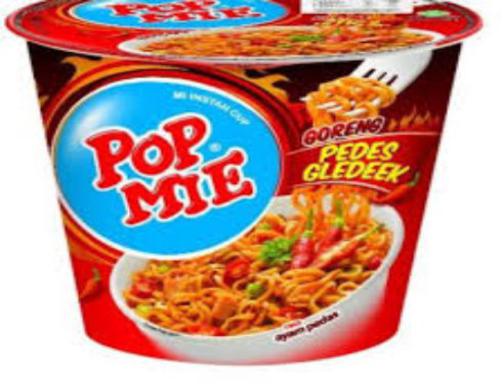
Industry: Food